Sydney Kamlager-Dove

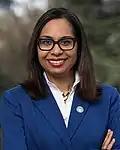
Official California Senate portrait of Kamlager-Dove, 2021

In November 2022, Kamlager-Dove was elected to the U.S. House of Representatives for California's 37th district, replacing Karen Bass, who successfully ran for mayor of Los Angeles.